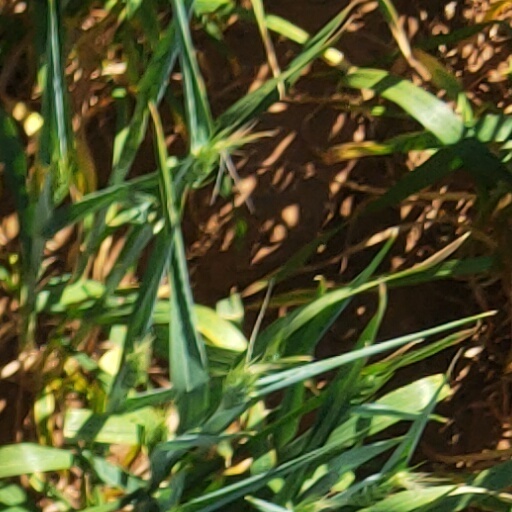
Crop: wheat